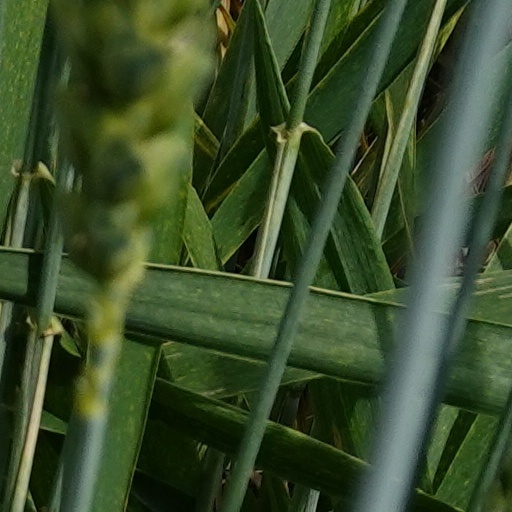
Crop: wheat